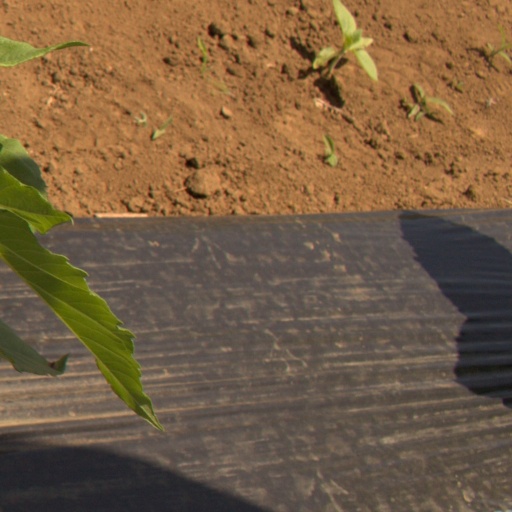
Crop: Jerusalem artichoke